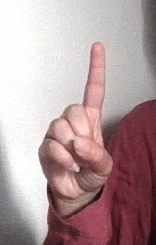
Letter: bb